Brummbär

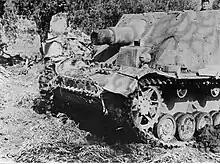
Brummbär in March 1944 deployed to contain the Allied beachhead after landings at Anzio.

The first unit to take the into battle was . It was formed at the end of April 1943 and transferred in early May to Amiens to train on its new assault guns. It was organized into 3 line companies, each with 14 vehicles, and a battalion headquarters with 3 vehicles. It arrived in Central Russia on 10 June 1943 to prepare for (Operation Citadel), the German attack on the Kursk salient. For this action, it was temporarily assigned as the third battalion of ("Heavy Anti-tank Regiment 656") under the command of the 9th Army of Army Group Center.